Ebbu Ghazali

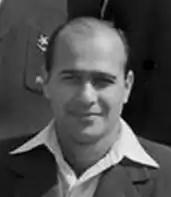
M.E.Z. Ghazali in 1954

Mohammad Ebrahim Zainuddin "Ebbu" Ghazali (15 June 1924 – 26 April 2003) was a Pakistan Air Force officer, cricketer and cricket administrator who played for Pakistan in two Tests in 1954.